Yvonne Meusburger Garamszegi

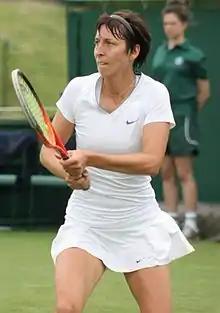
Meusburger at the 2013 Wimbledon Championships

Yvonne Meusburger Garamszegi (née Meusburger, born 3 October 1983) is an Austrian retired tennis player.